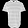
Label: T - shirt / top